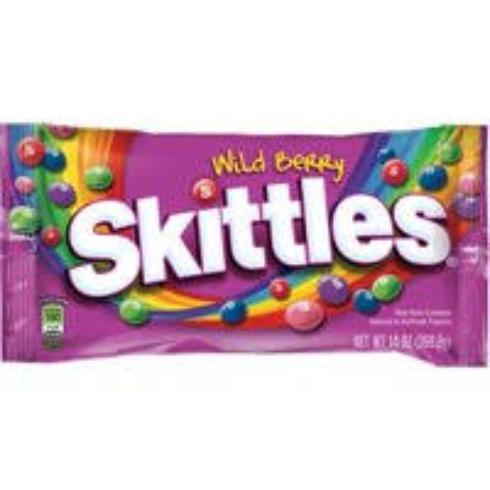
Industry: Food